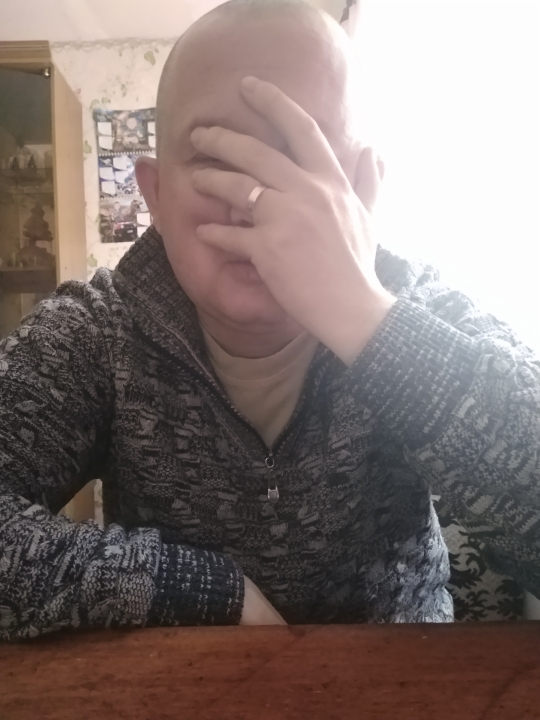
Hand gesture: no_gesture